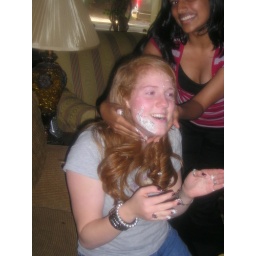
the birthday girl got cake in her face! and her hair!